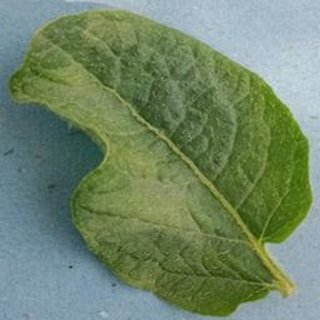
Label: healthy_potato